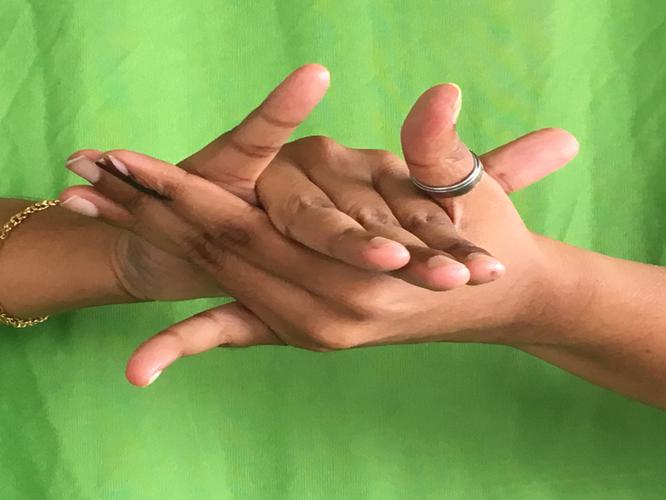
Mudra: Kurma
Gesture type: double_hand